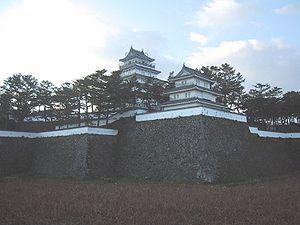
La rébellion de Shimabara est une importante révolte de paysans japonais au cours du Shogunat Tokugawa en 1637–1638 qui eut lieu dans la presqu’île de Shimabara et les îles Amakusa, situées dans Kyūshū, à 70 kilomètres de Nagasaki.